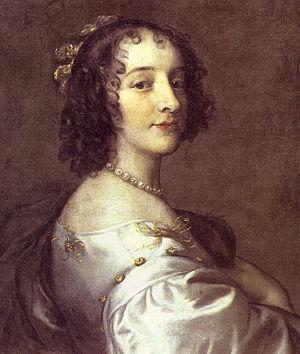
L'ordre de succession au trône britannique est l'ordre dans lequel sont appelées au trône du Royaume-Uni et des quinze autres royaumes du Commonwealth les personnes éligibles.